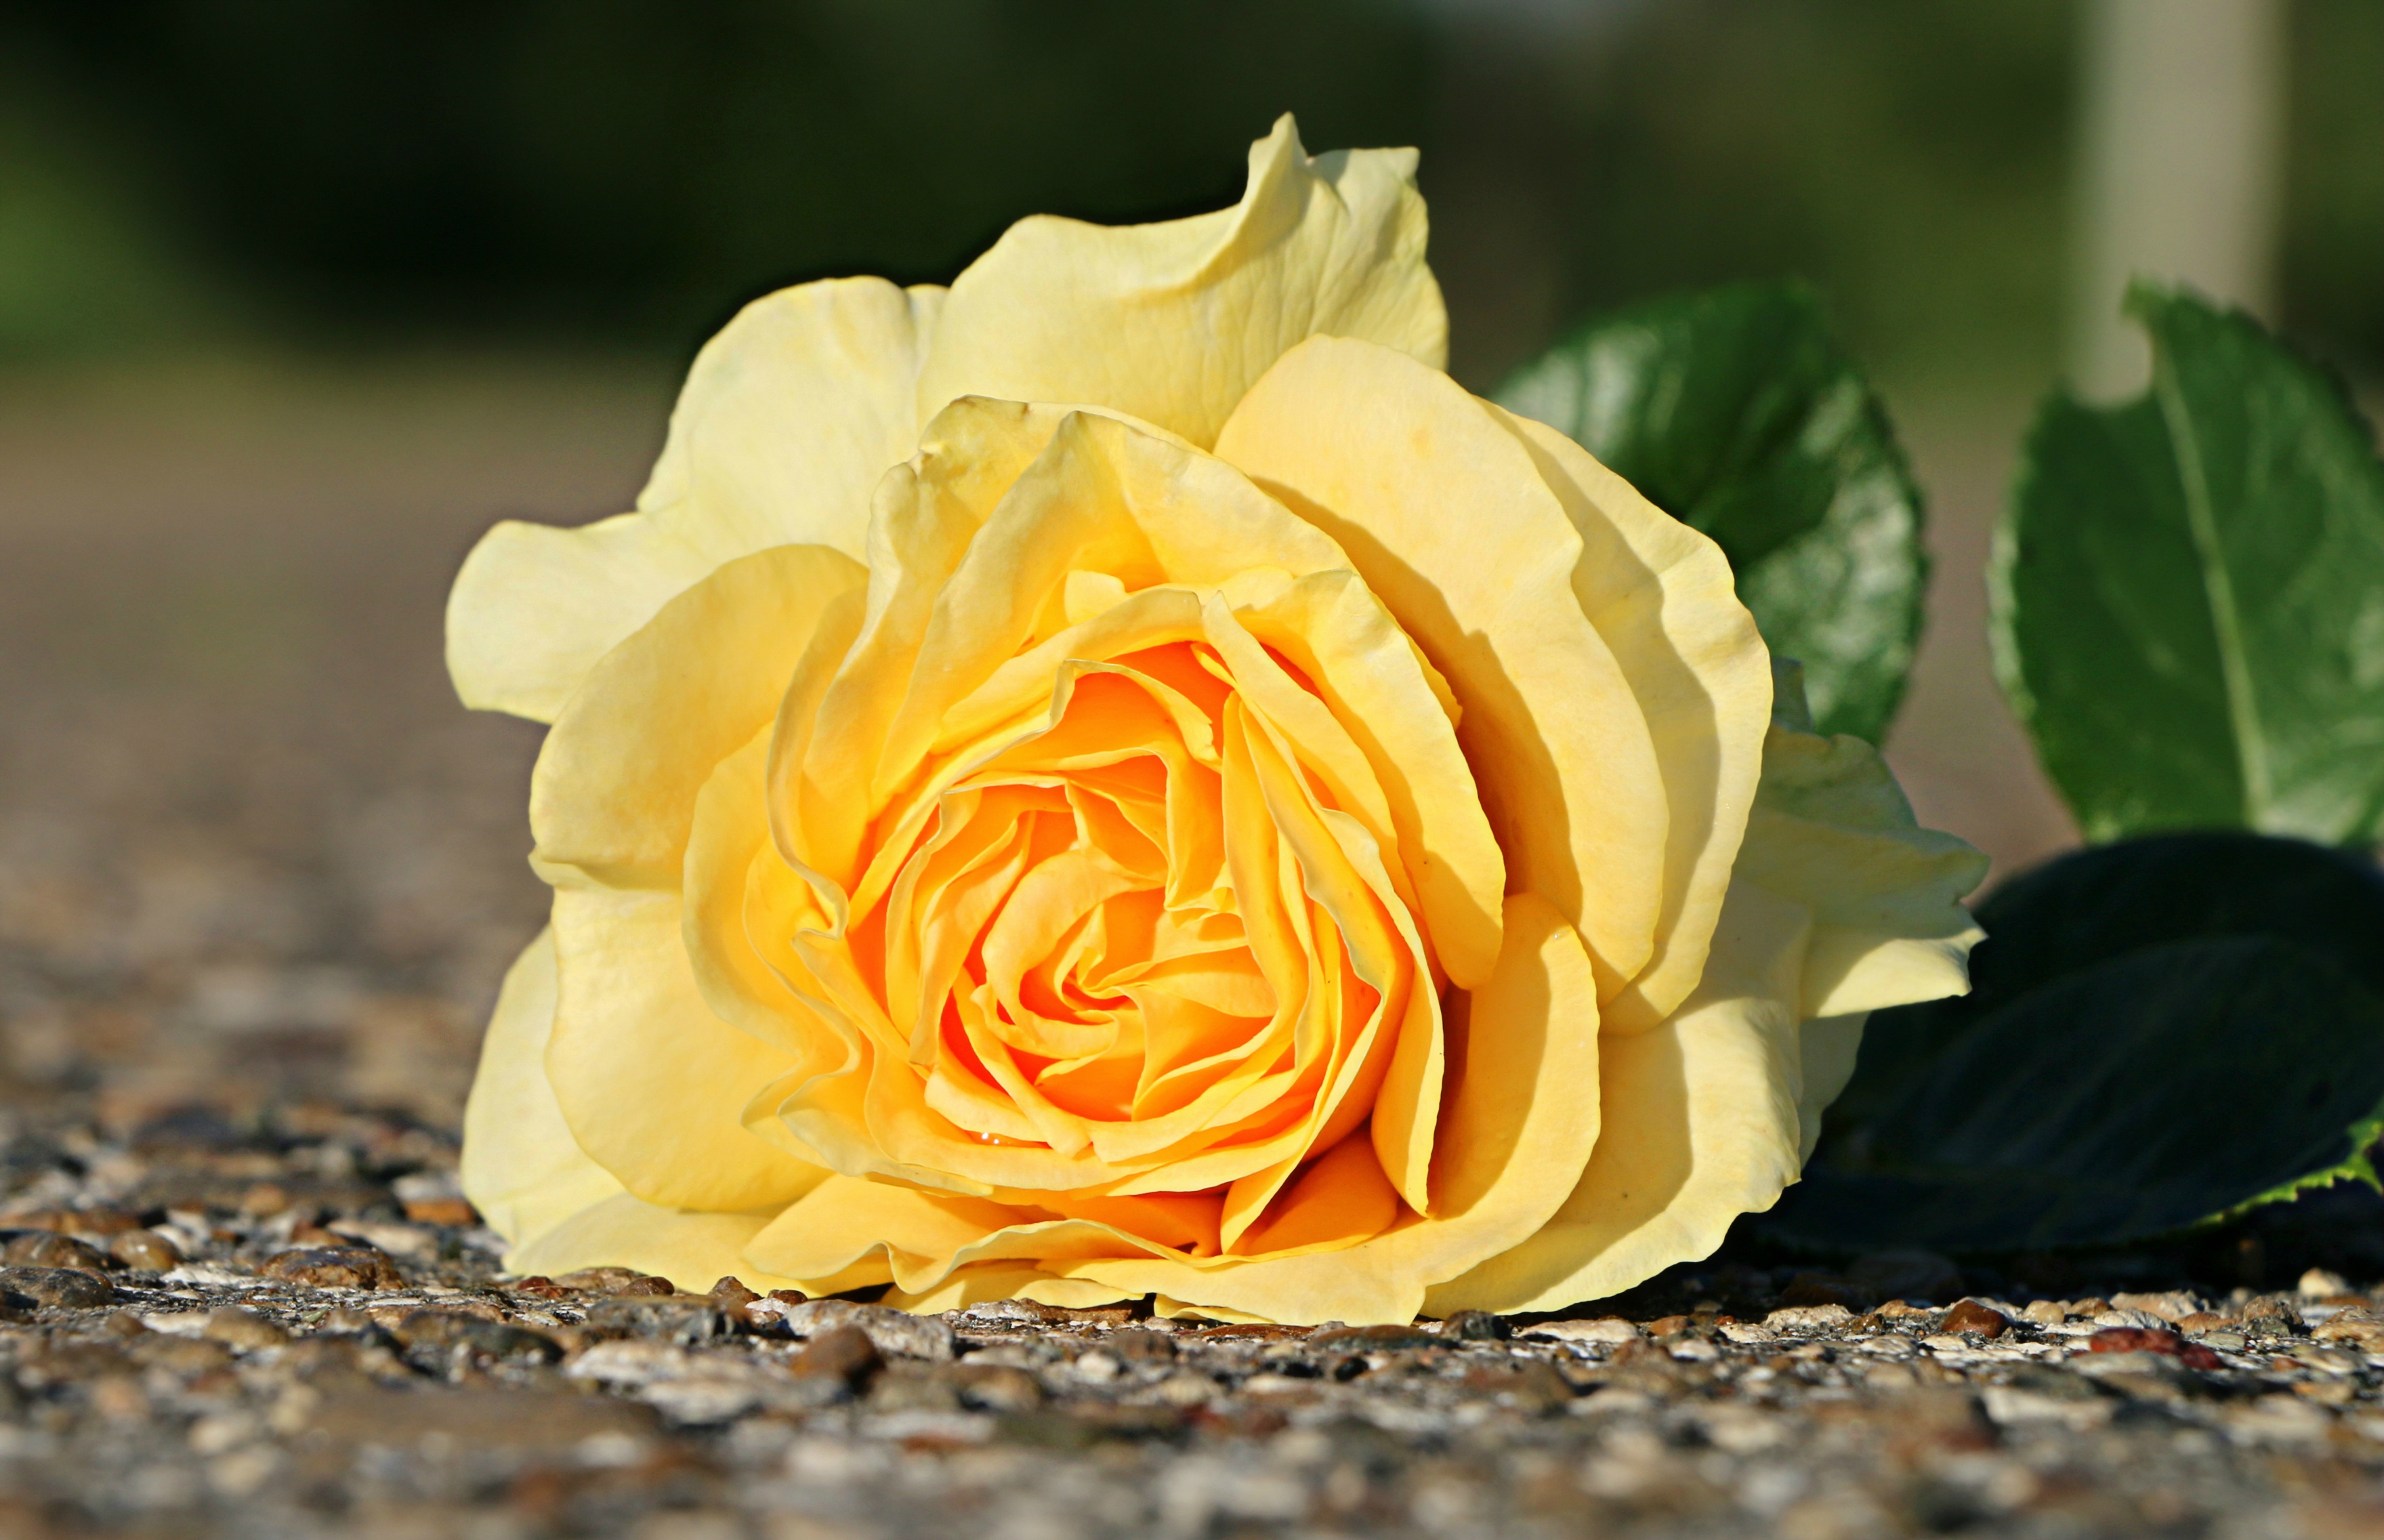
plant, flower, petal, asphalt, rose, yellow, closeup, flora, close up, one, floribunda, dropped, macro photography, flowering plant, garden roses, rose family, plant stem, land plant, austrian briar